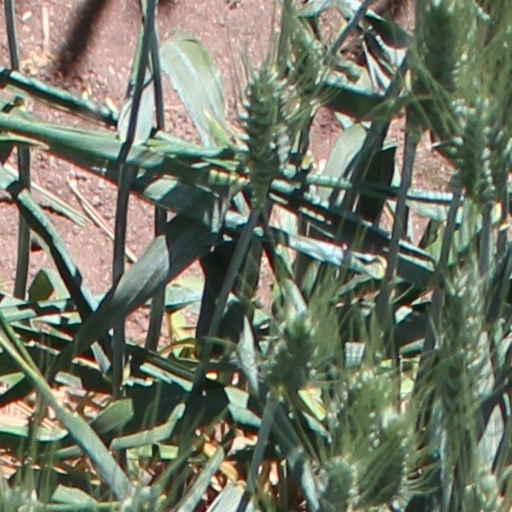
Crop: wheat